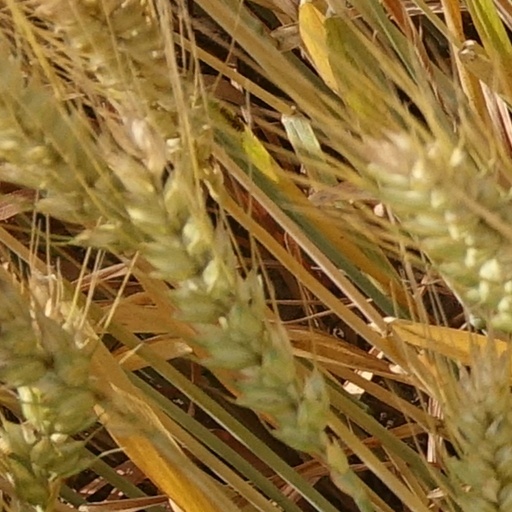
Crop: wheat